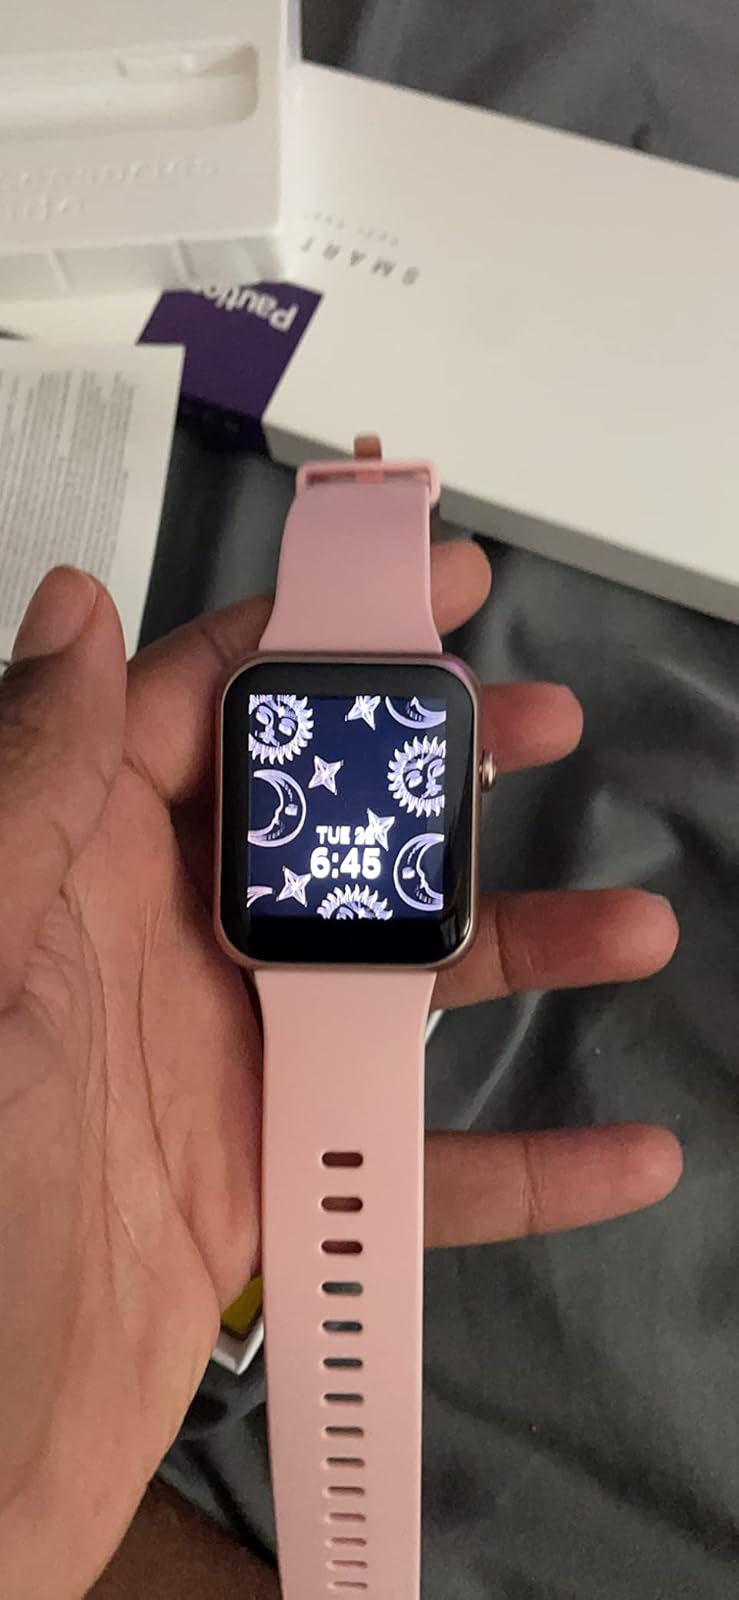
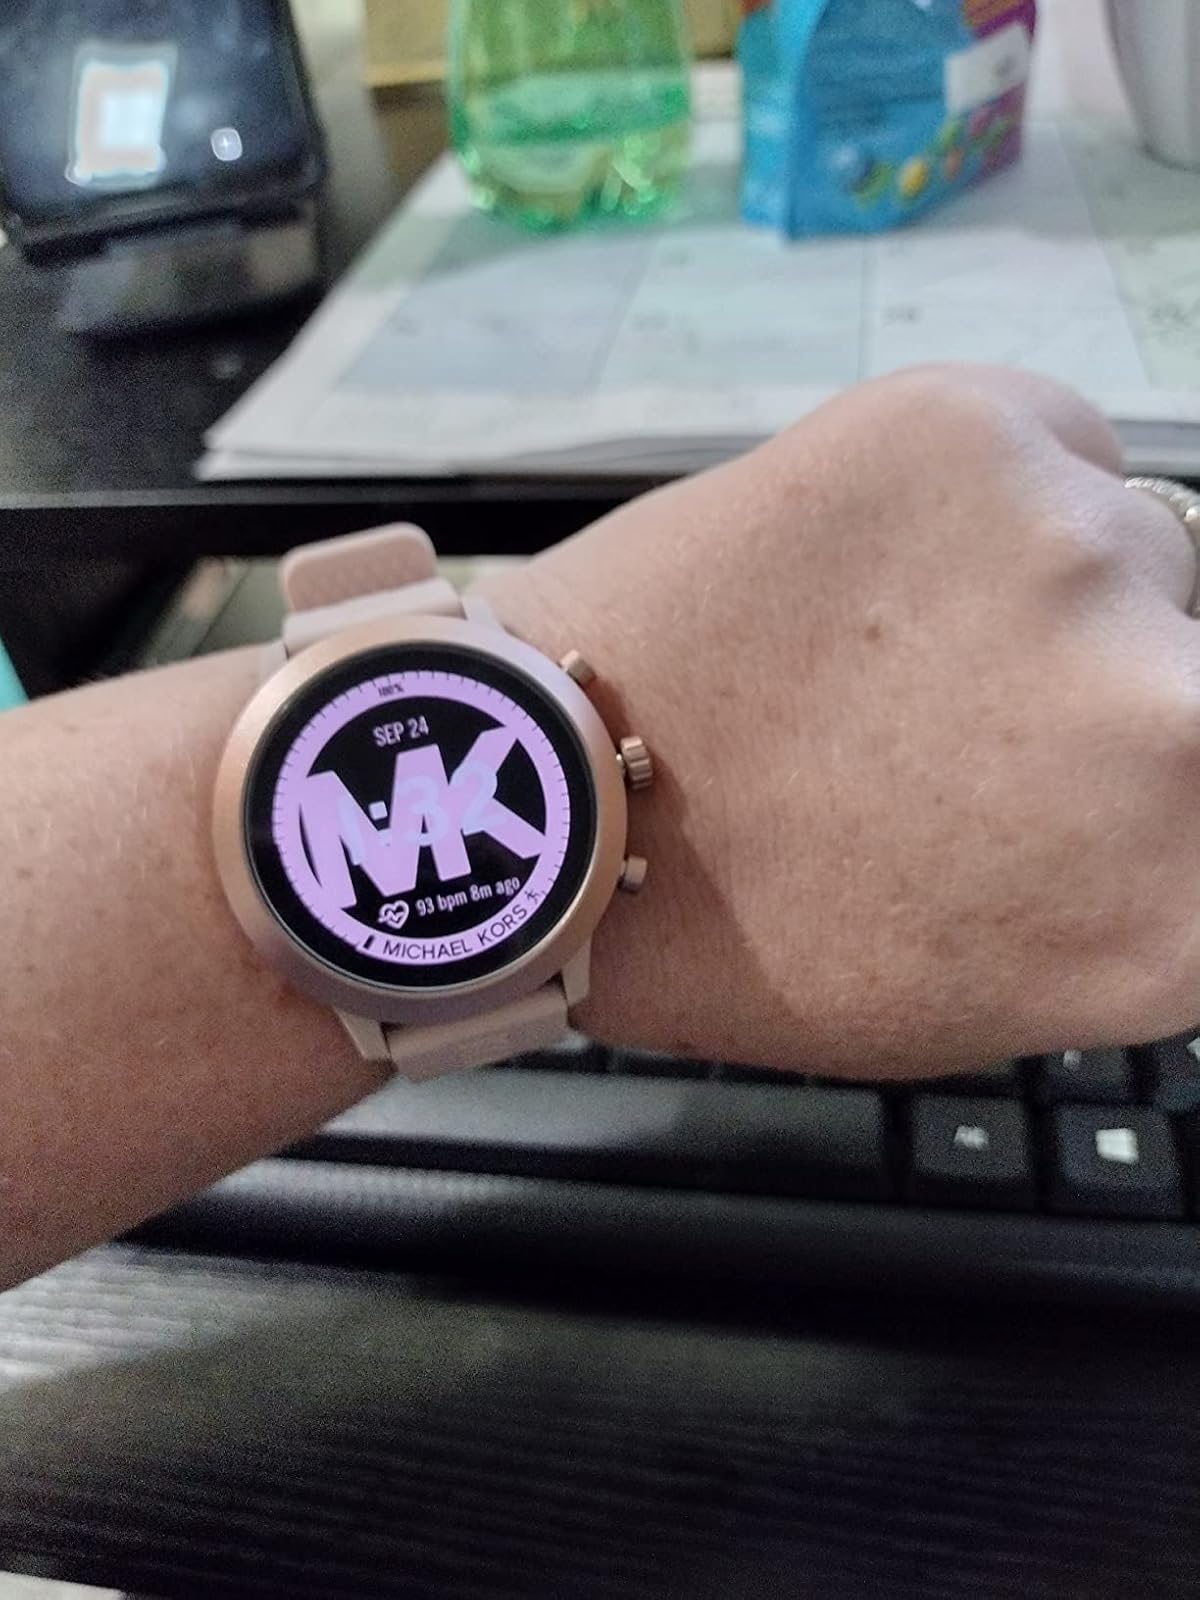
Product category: smartwatch
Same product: no